Forward air control operations during World War II

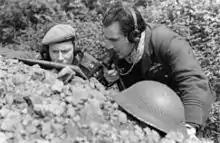
British Mobile Fighter Controllers operating during World War II

Forward air controllers were first used by the British Desert Air Force in North Africa, but not by the USAAF until operations in Salerno. During the North African Campaign in 1941 the British Army and the Royal Air Force established Forward Air Support Links (FASL), a mobile air support system using ground vehicles. Light reconnaissance aircraft would observe enemy activity and report it by radio to the FASL which was attached at brigade level. The FASL was in communication (a two-way radio link known as a "tentacle") with the Air Support Control (ASC) Headquarters attached to the corps or armoured division which could summon support through a Rear Air Support Link with the airfields. They also introduced the system of ground direction of air strikes by what was originally termed a "Mobile Fighter Controller" traveling with the forward troops. The controller rode in the "leading tank or armoured car" and directed a "cab rank" of aircraft above the battlefield.